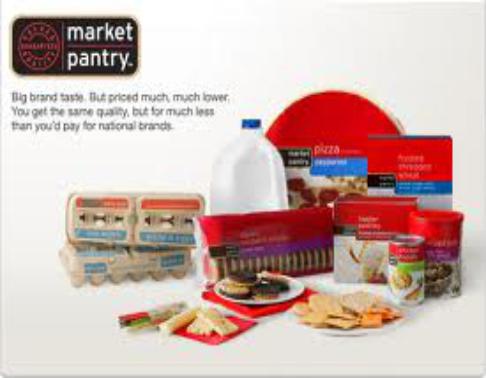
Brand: Market Pantry
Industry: Food